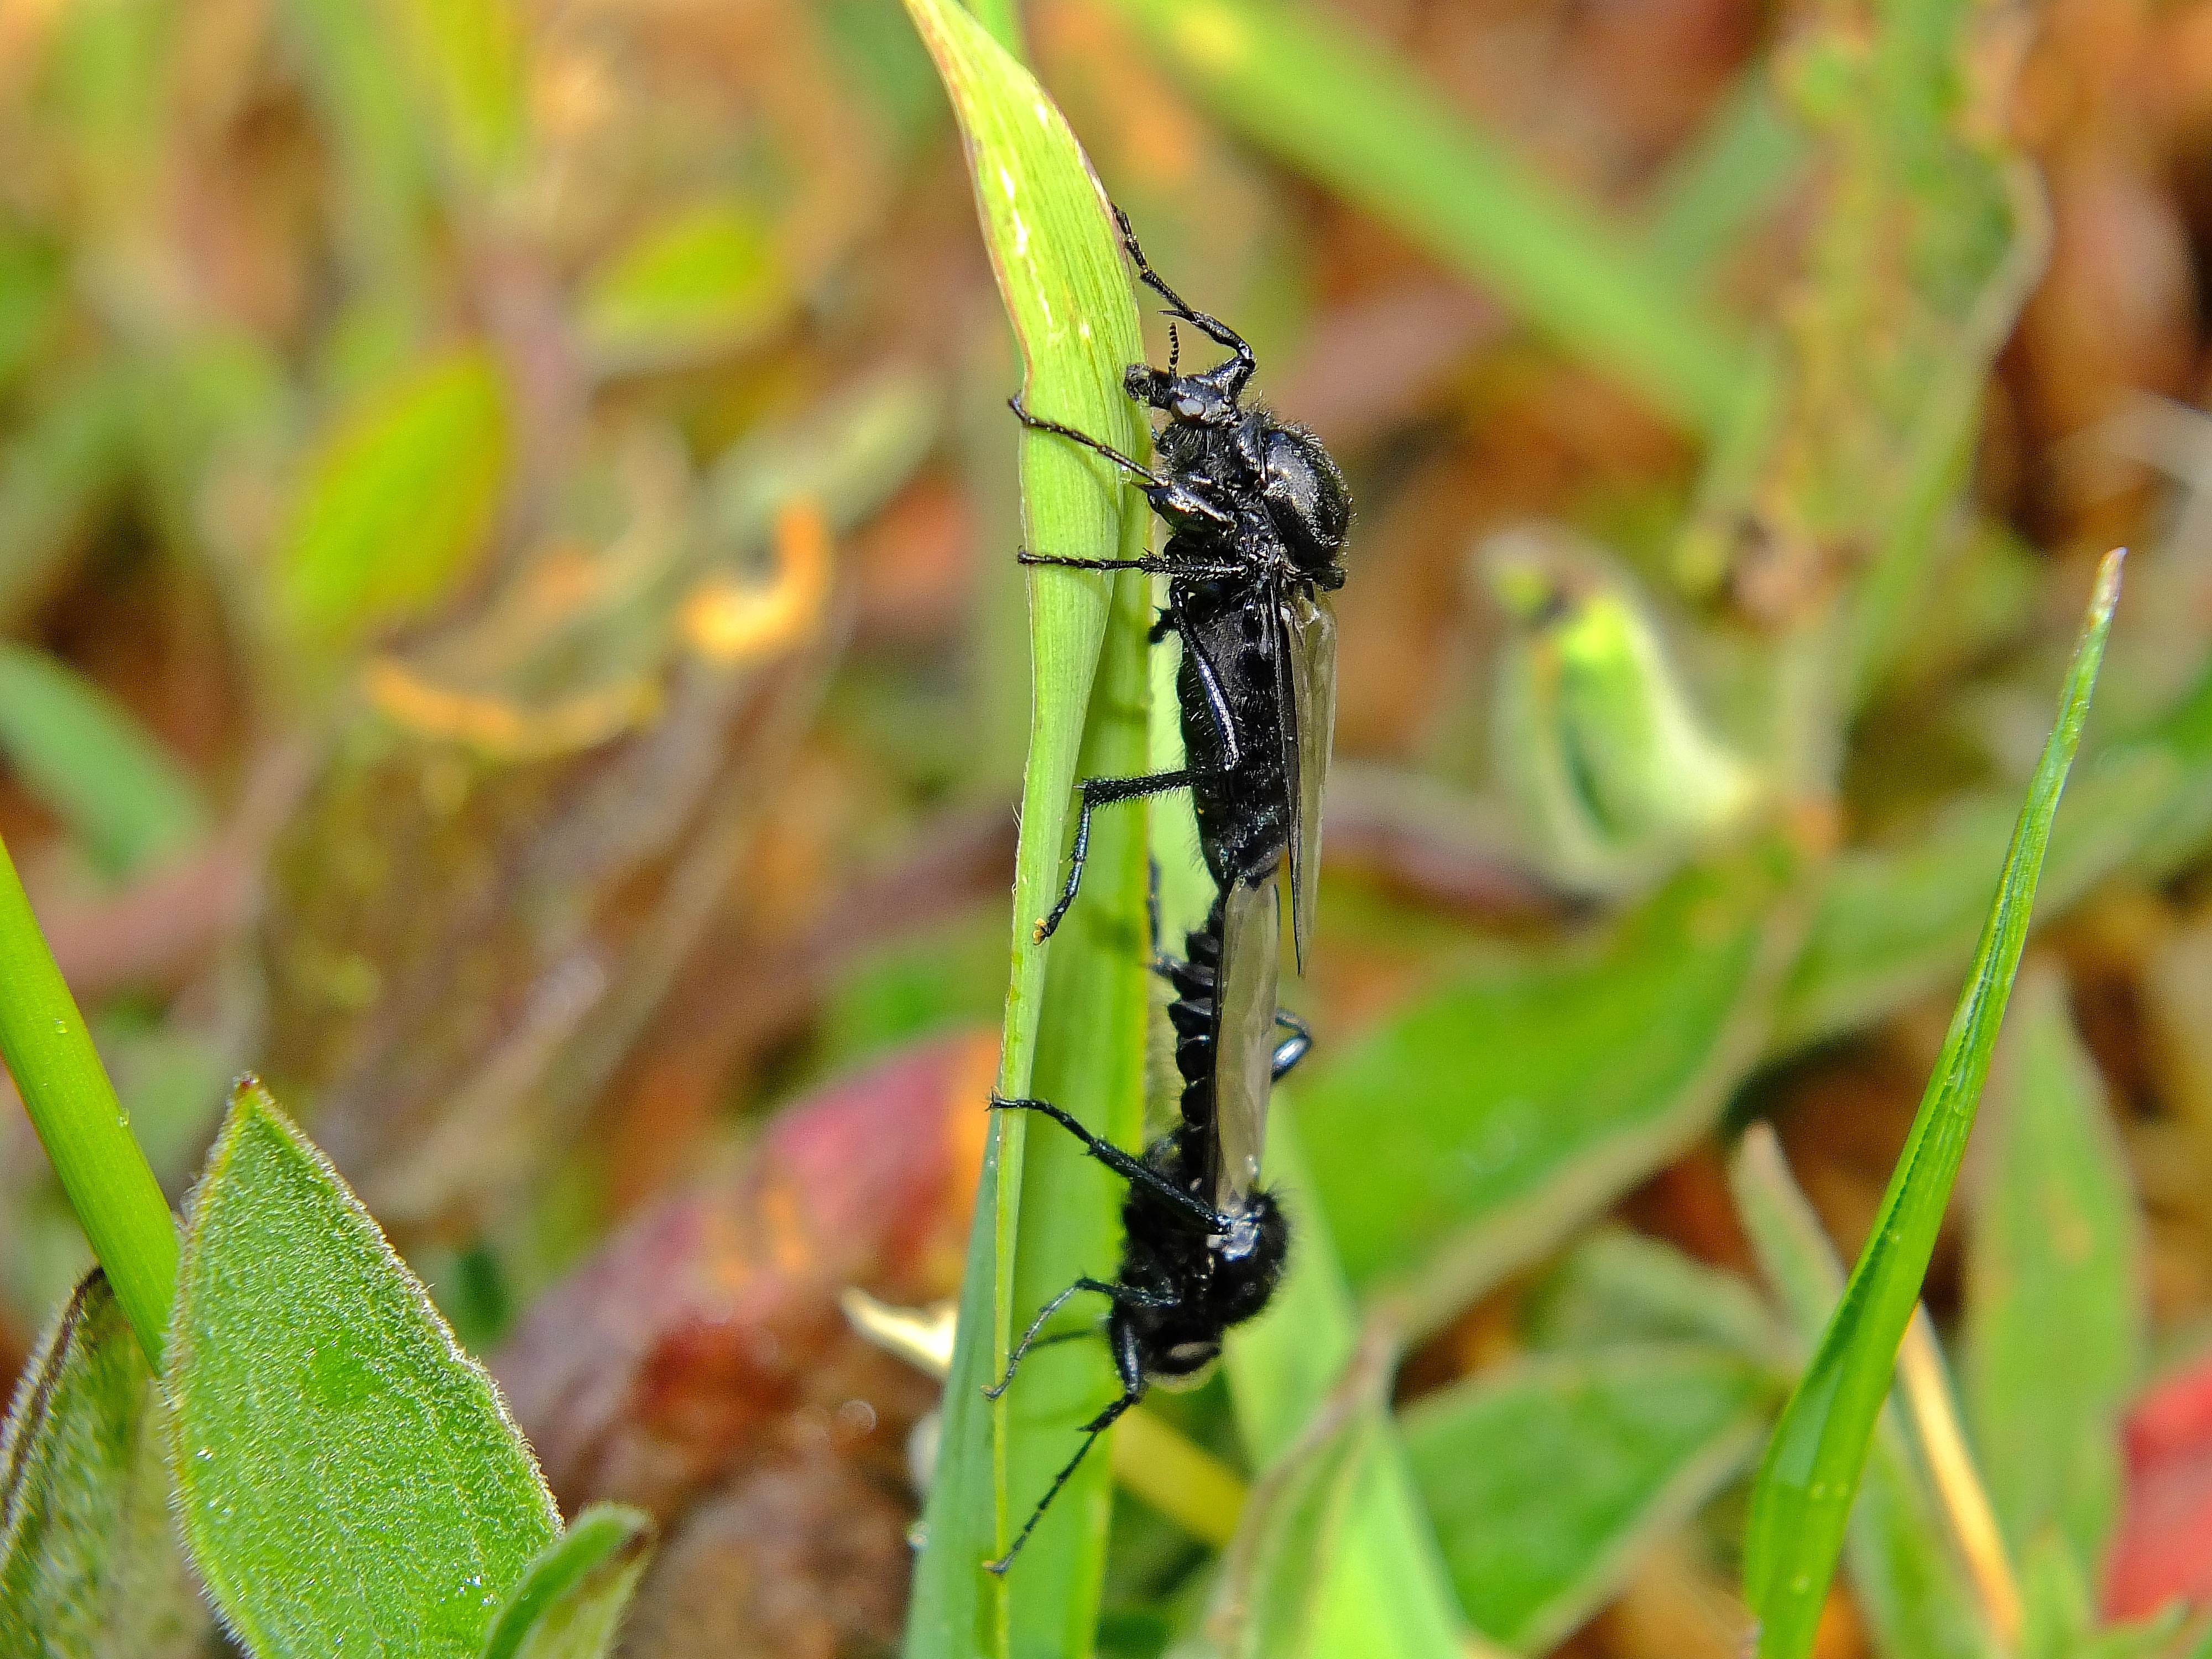
nature, insect, macro, fauna, invertebrate, animals, naturaleza, damselfly, ggl1, gaby1, xovesphoto, animales, gphoto, fujifilmxs1, macro photography, arthropod, plant stem, dragonflies and damseflies